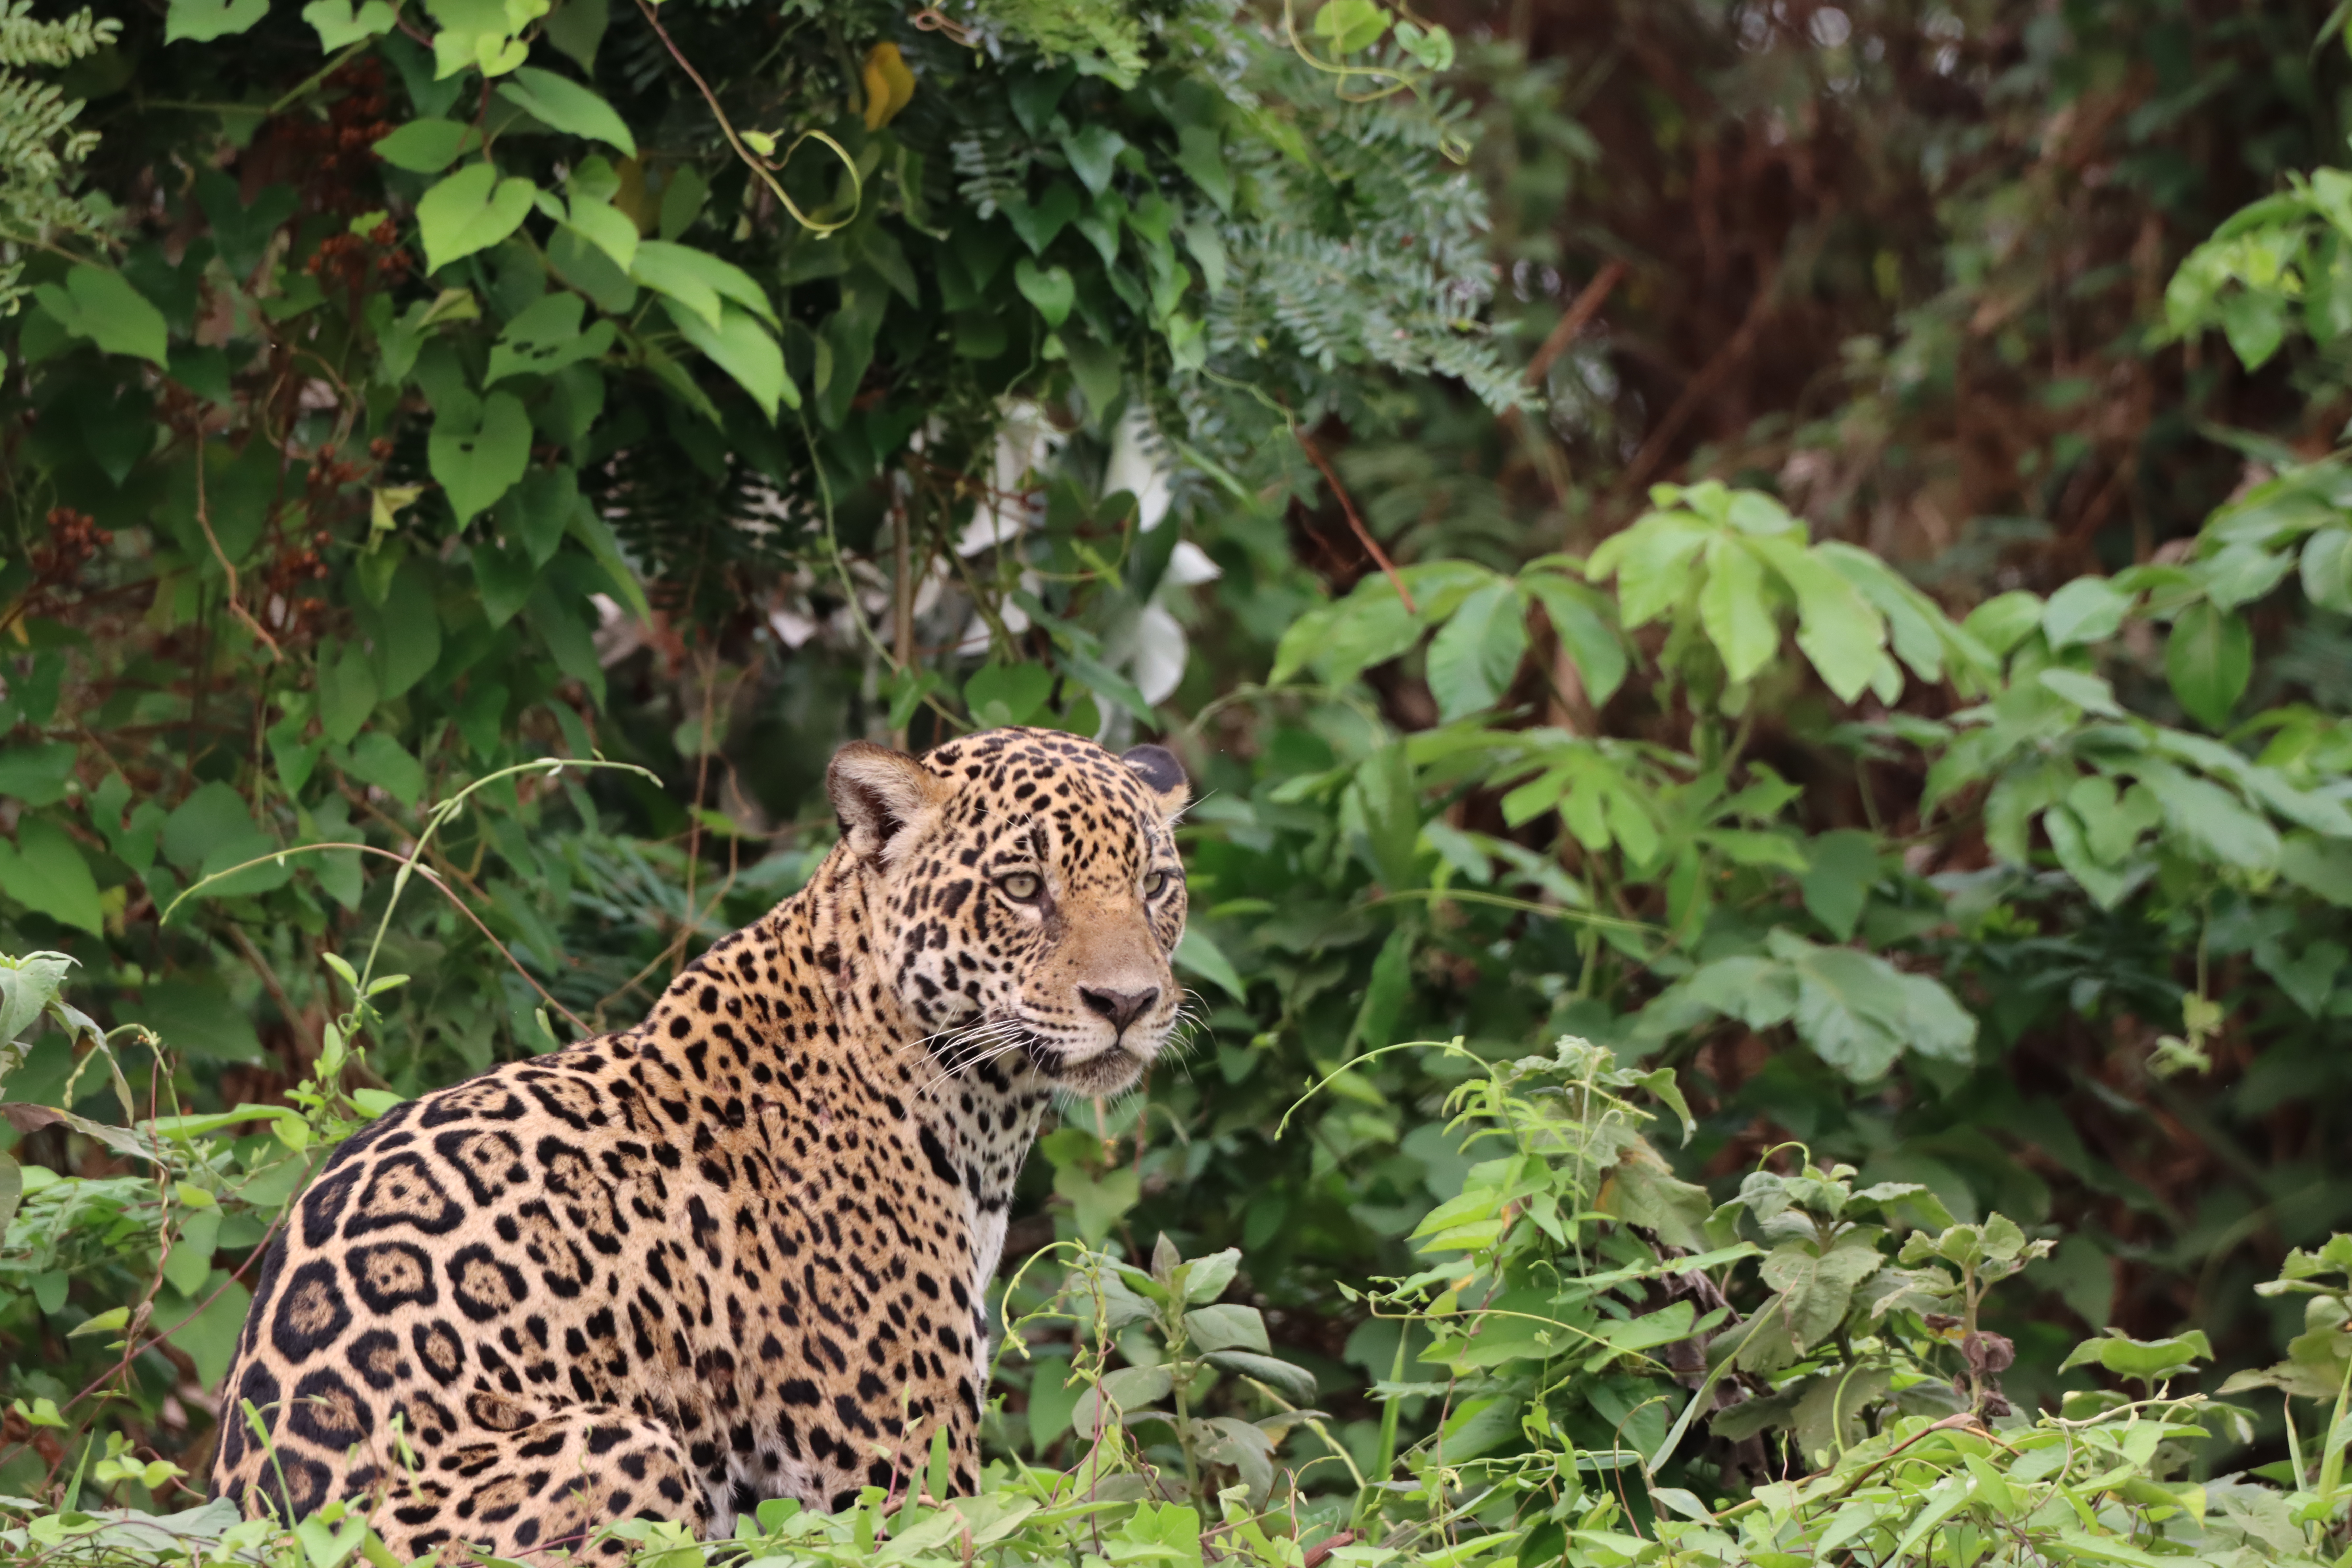
Jaguar: Alira